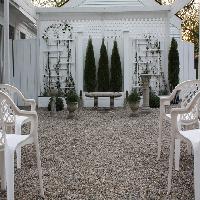
Weather: cloudy or overcast